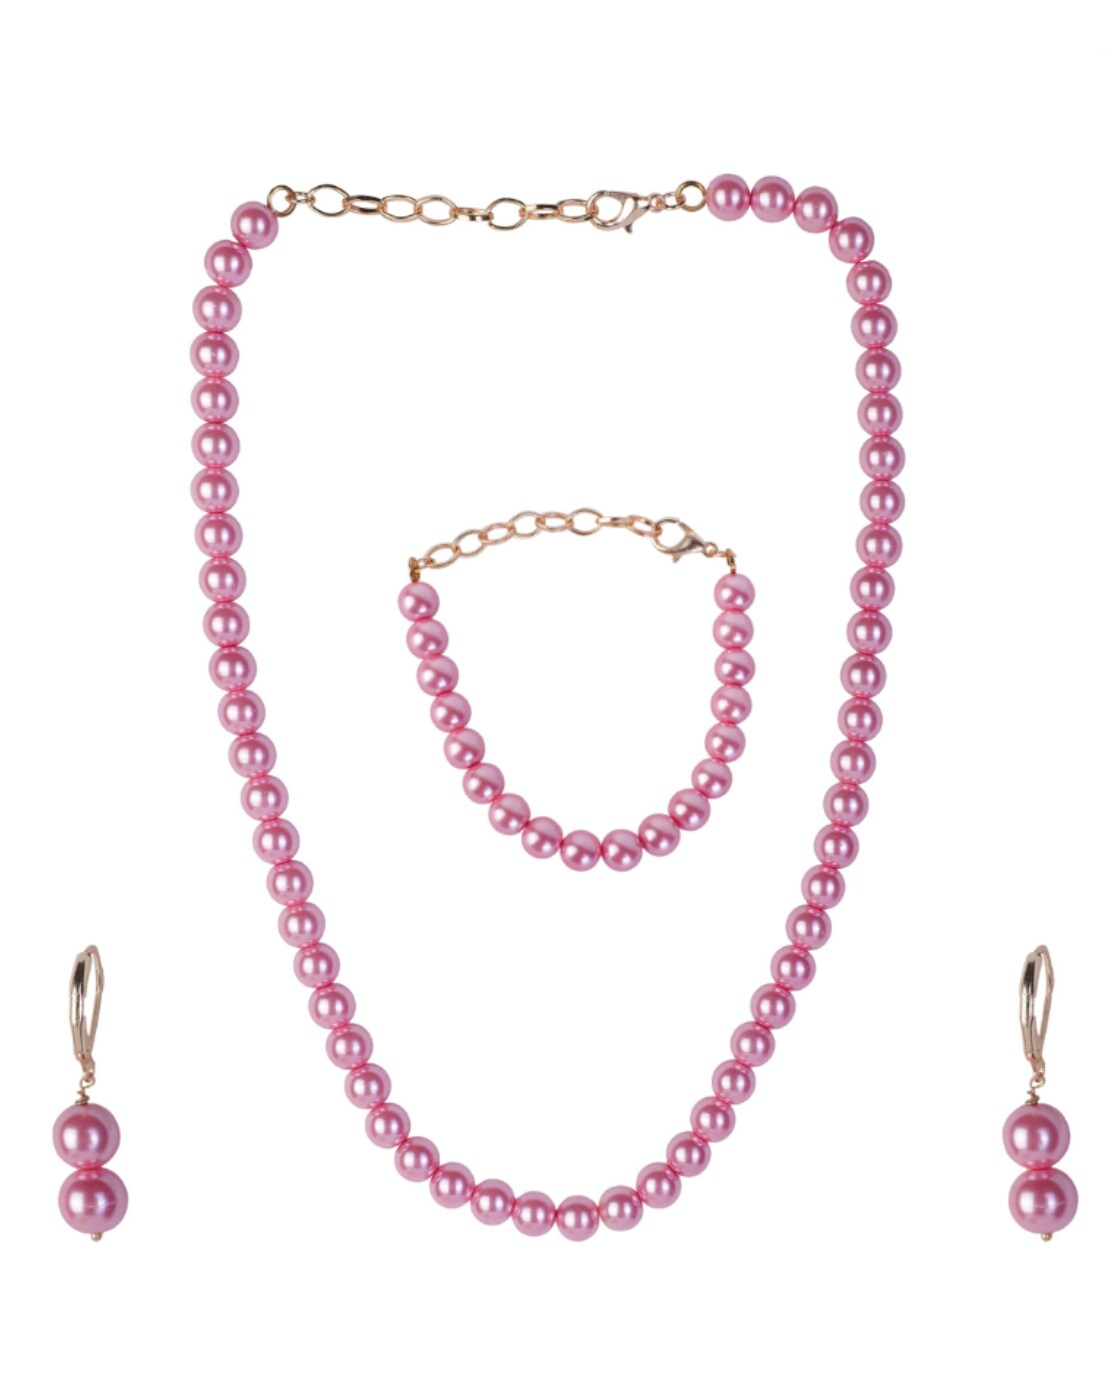
 JIYANSHI FASHION : Pearls Women's jewelry set | 3 piece jewelry set | pearl necklace, pearl bracelet, pearl earrings, set
Type: Fashion Jewellery Set
Brand: JIYANSHI FASHION
Price: Rs. 729
 Jiyanshi fashion provide you, A Jewellery set stylish fancy party wear designer traditional jewelry set for women from of the house of unique fashion.This is perfect all occasion for traditional wear ( wedding, engagement & religious for women you can wear on dresses, sarees and lehnga also with good quality product.
Features: COLOR : ROSE PINK,IDAL : WOMEN,UNIQUE PATTERN,TRENDING